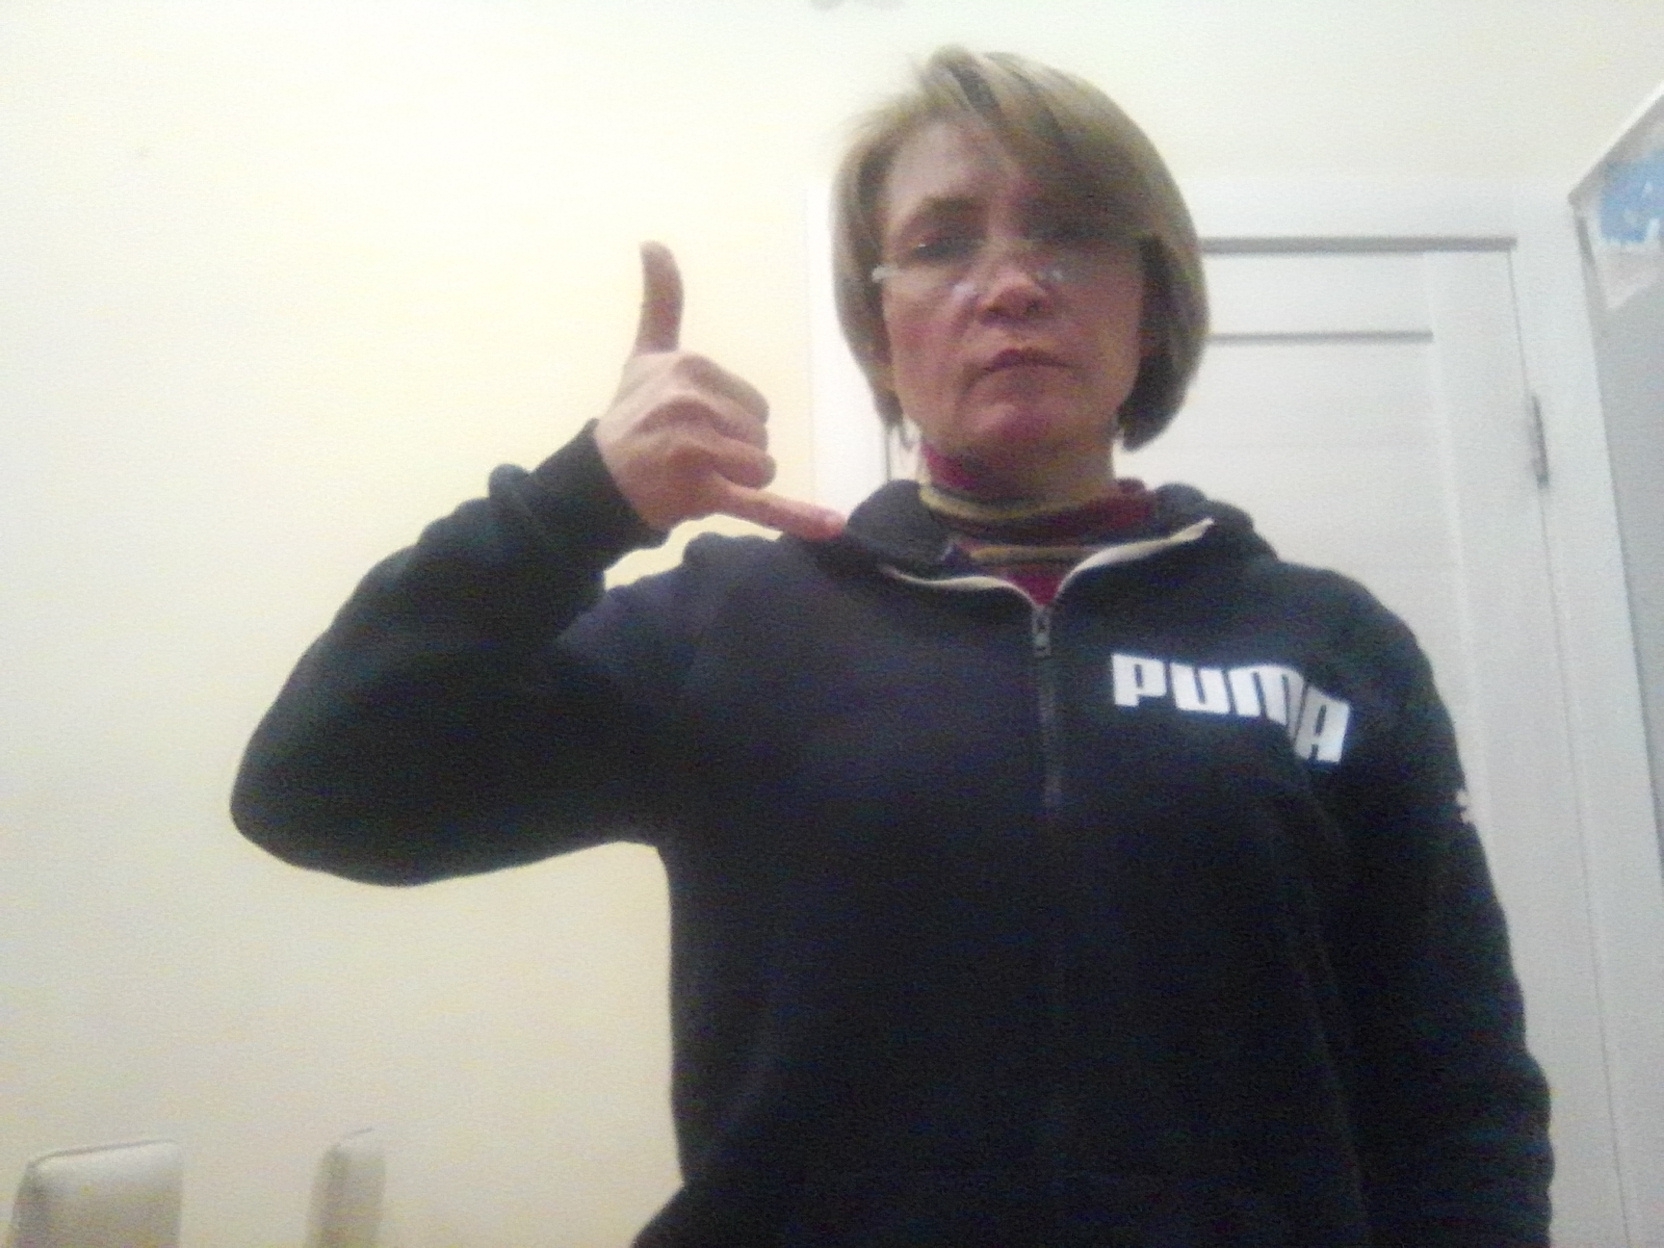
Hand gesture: call